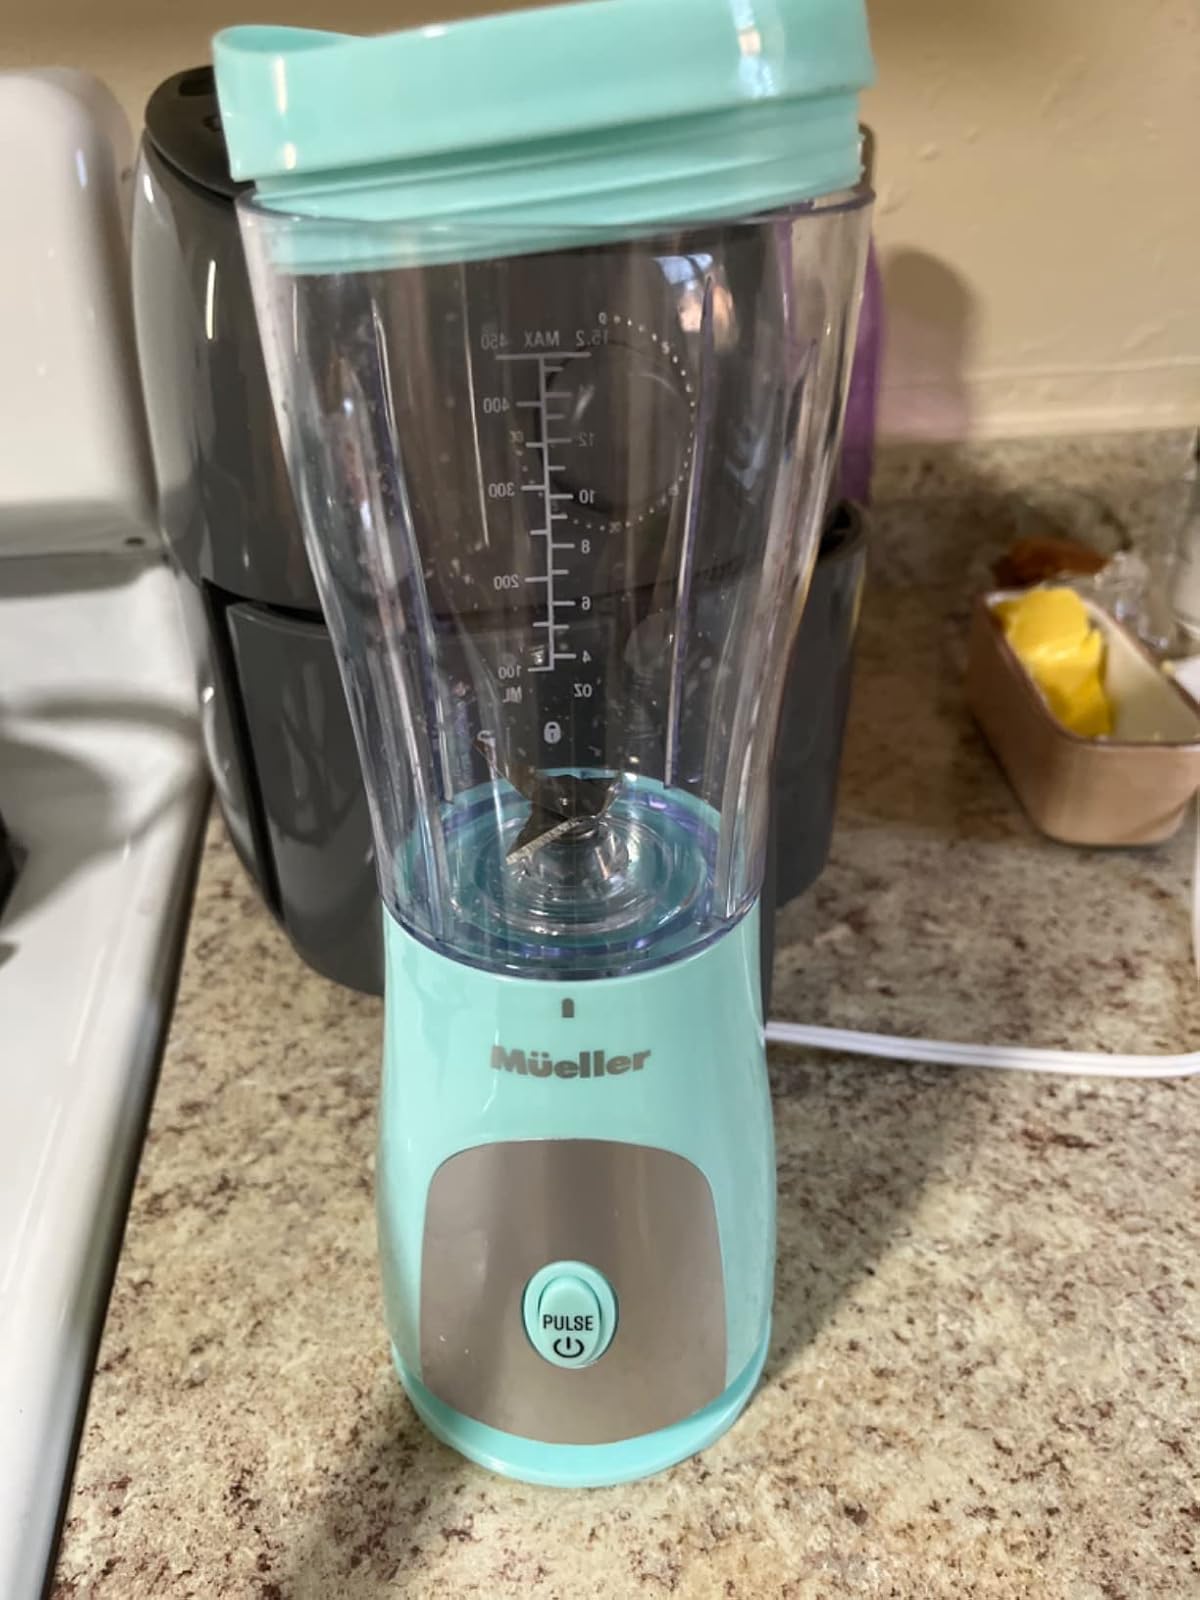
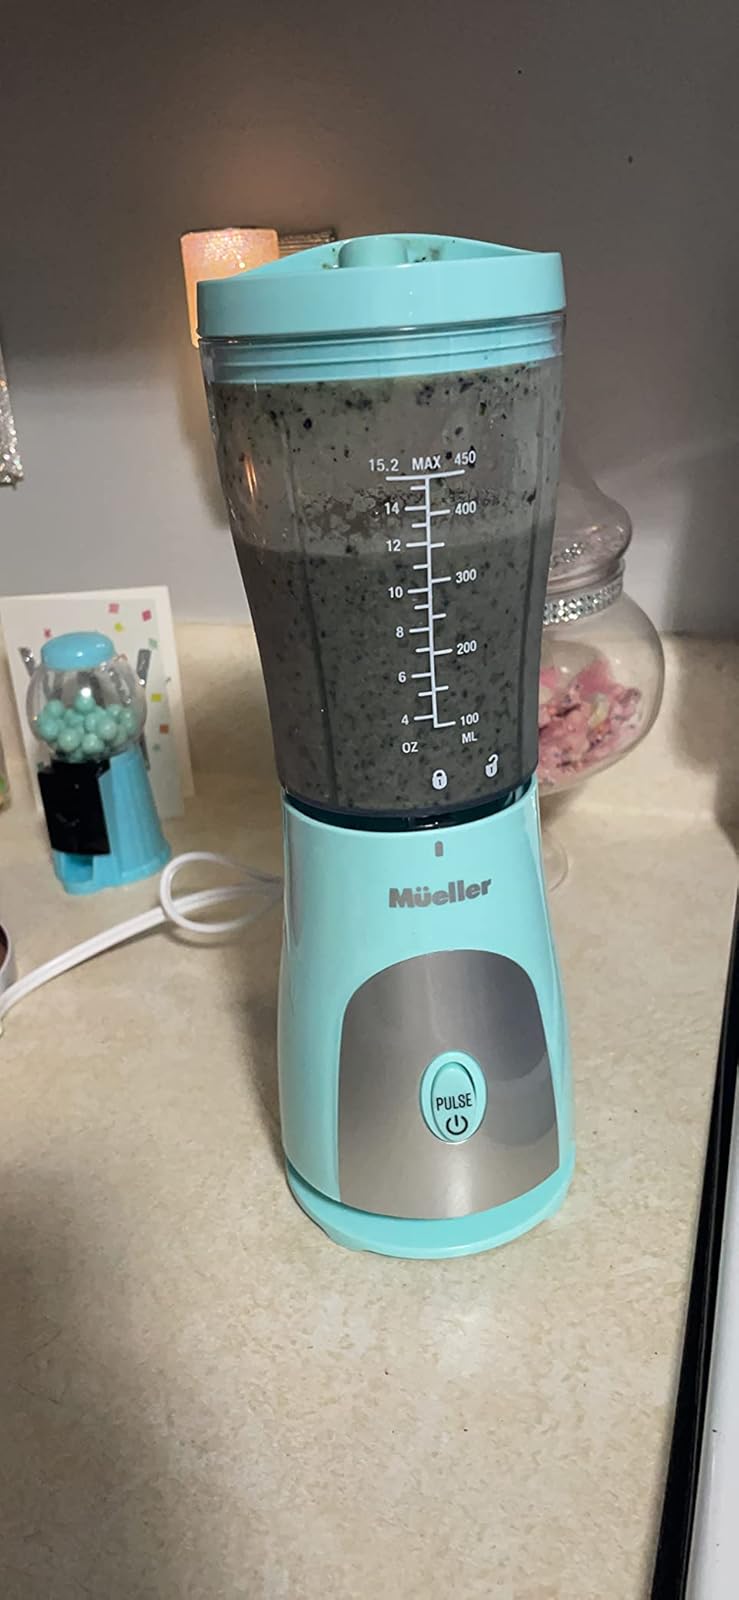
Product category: items_blender
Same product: yes